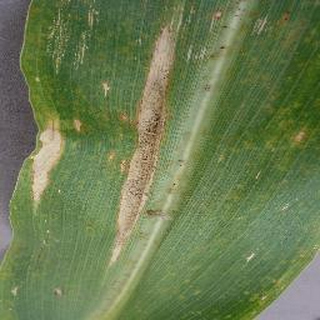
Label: corn_northern_leaf_blight